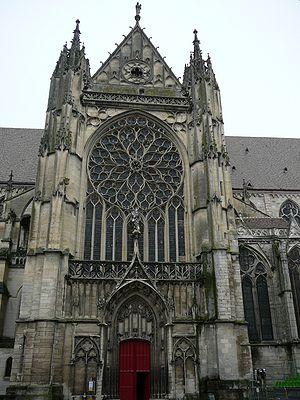
Transept sud de la cathédrale, chef d'oeuvre de Martin Chambiges
Martin Chambiges, Cambiche ou Cambriche, est un illustre architecte français de la fin du XVᵉ et du début du XVIᵉ siècle, né à Paris vers 1460 et mort à Beauvais en 1532. Il est le père de l'architecte Pierre Chambiges Iᵉʳ, et le premier membre connu d'une lignée d'architectes et de constructeurs.